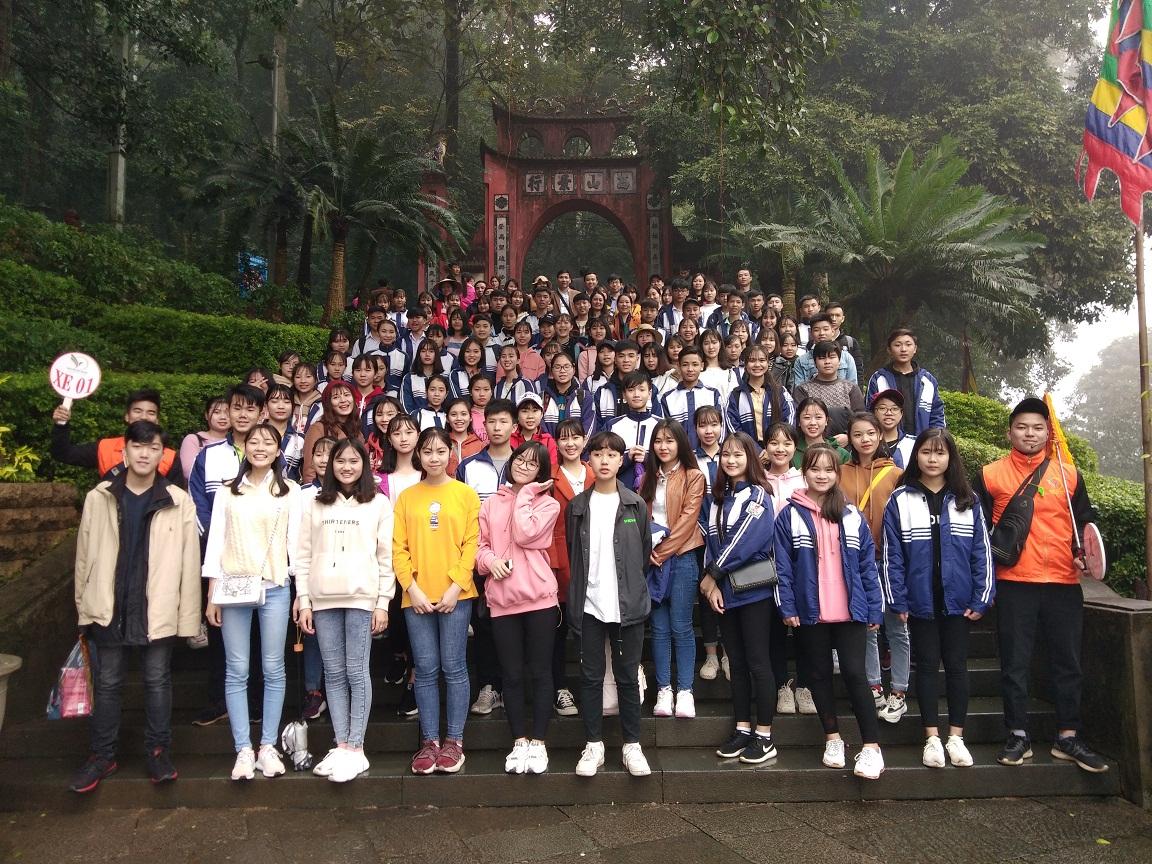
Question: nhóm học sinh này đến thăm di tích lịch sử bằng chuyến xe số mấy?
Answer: xe 01